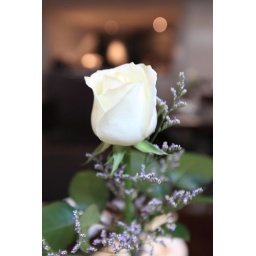
Today's table flower is a white rose. Taken at the restaurant of United Hotel in Taipei, Taiwan. IMG5_2302